Kennywood

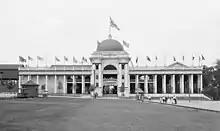
Wonderland building c. 1906

From its origin as a working-class picnic entertainment destination, the park grew in the first half of the twentieth century into a popular attraction that combined thrill rides with recreation venues such as swimming pools and dance halls.